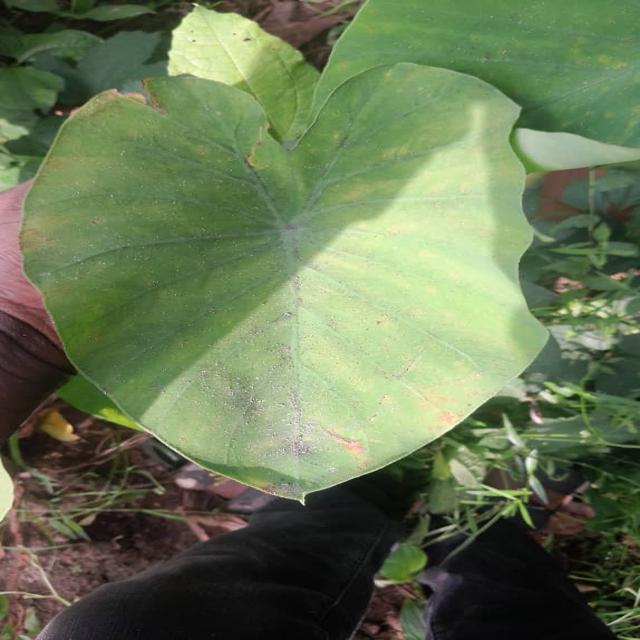
Label: Early_Blight